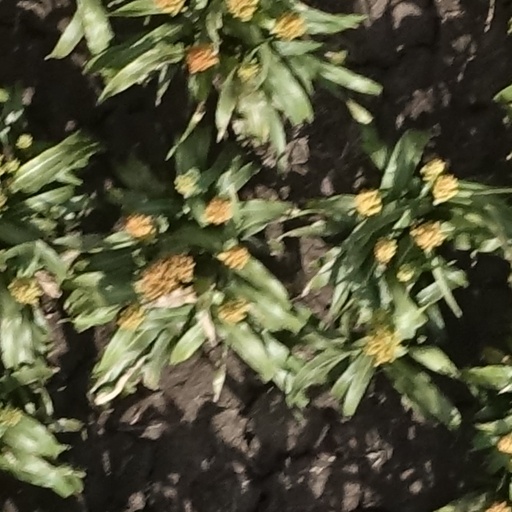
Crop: sorghum